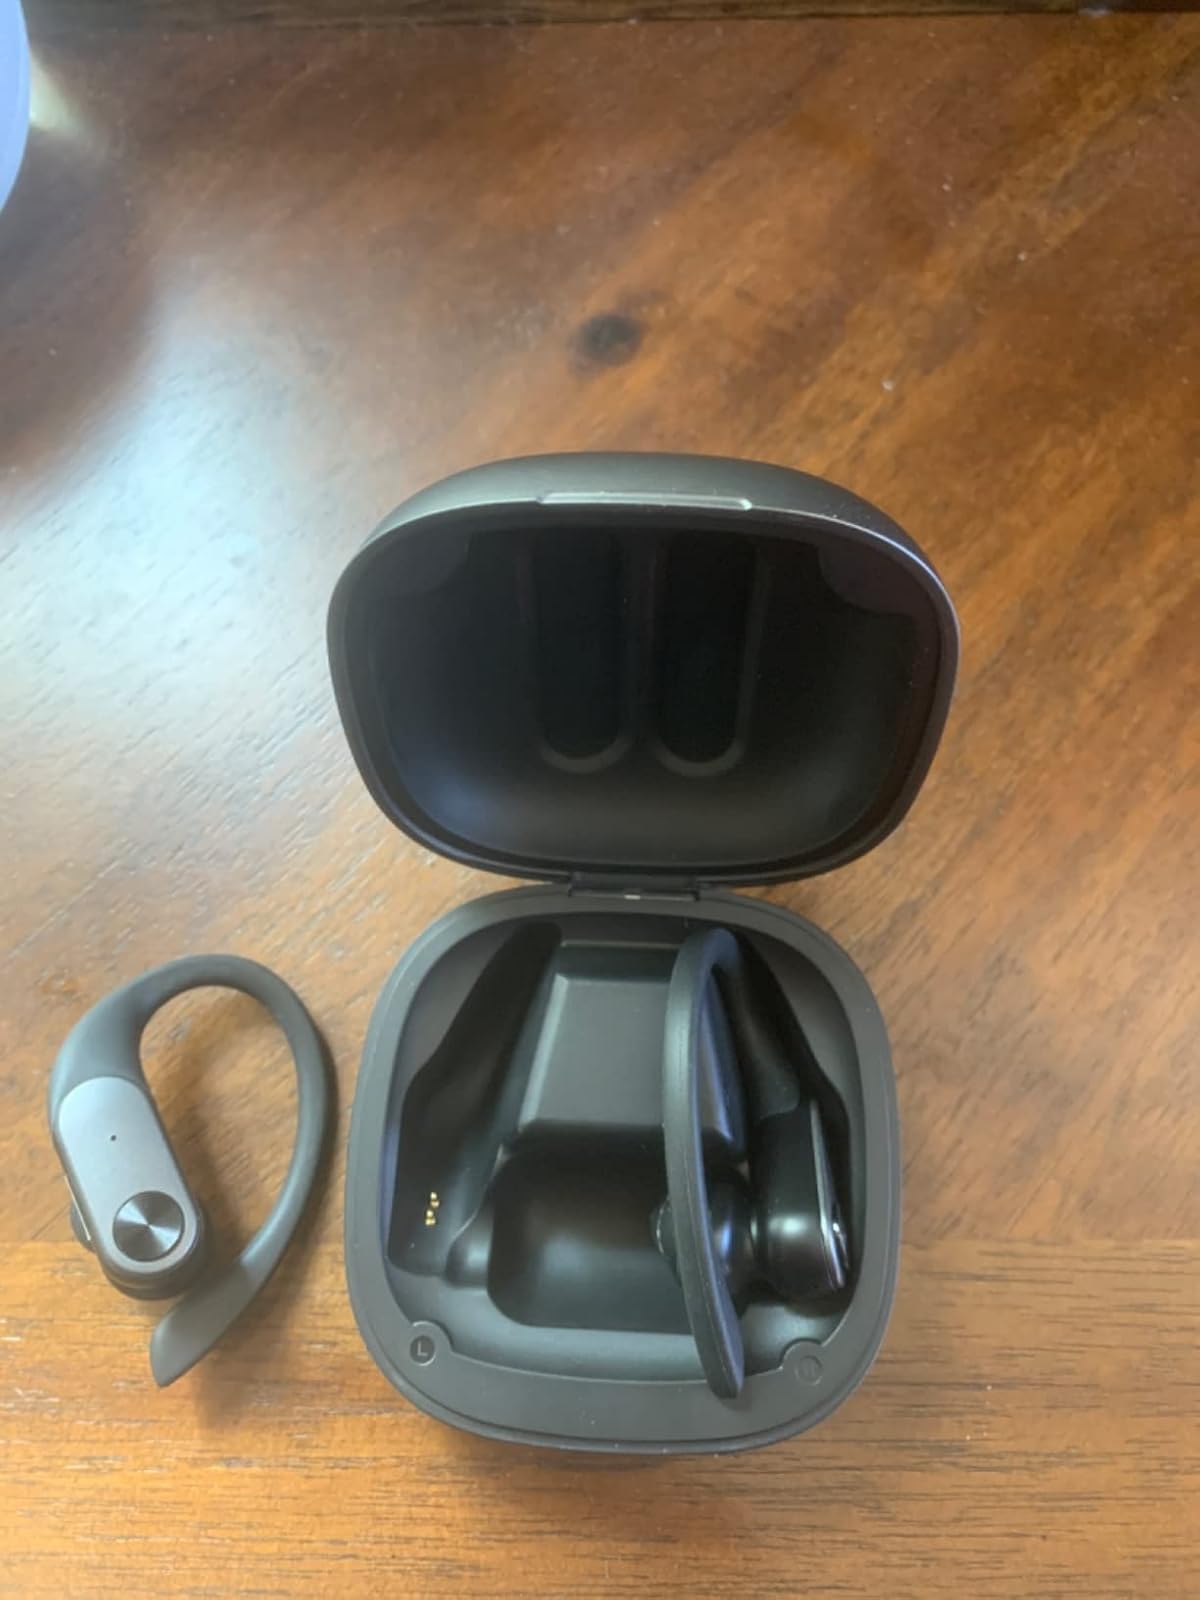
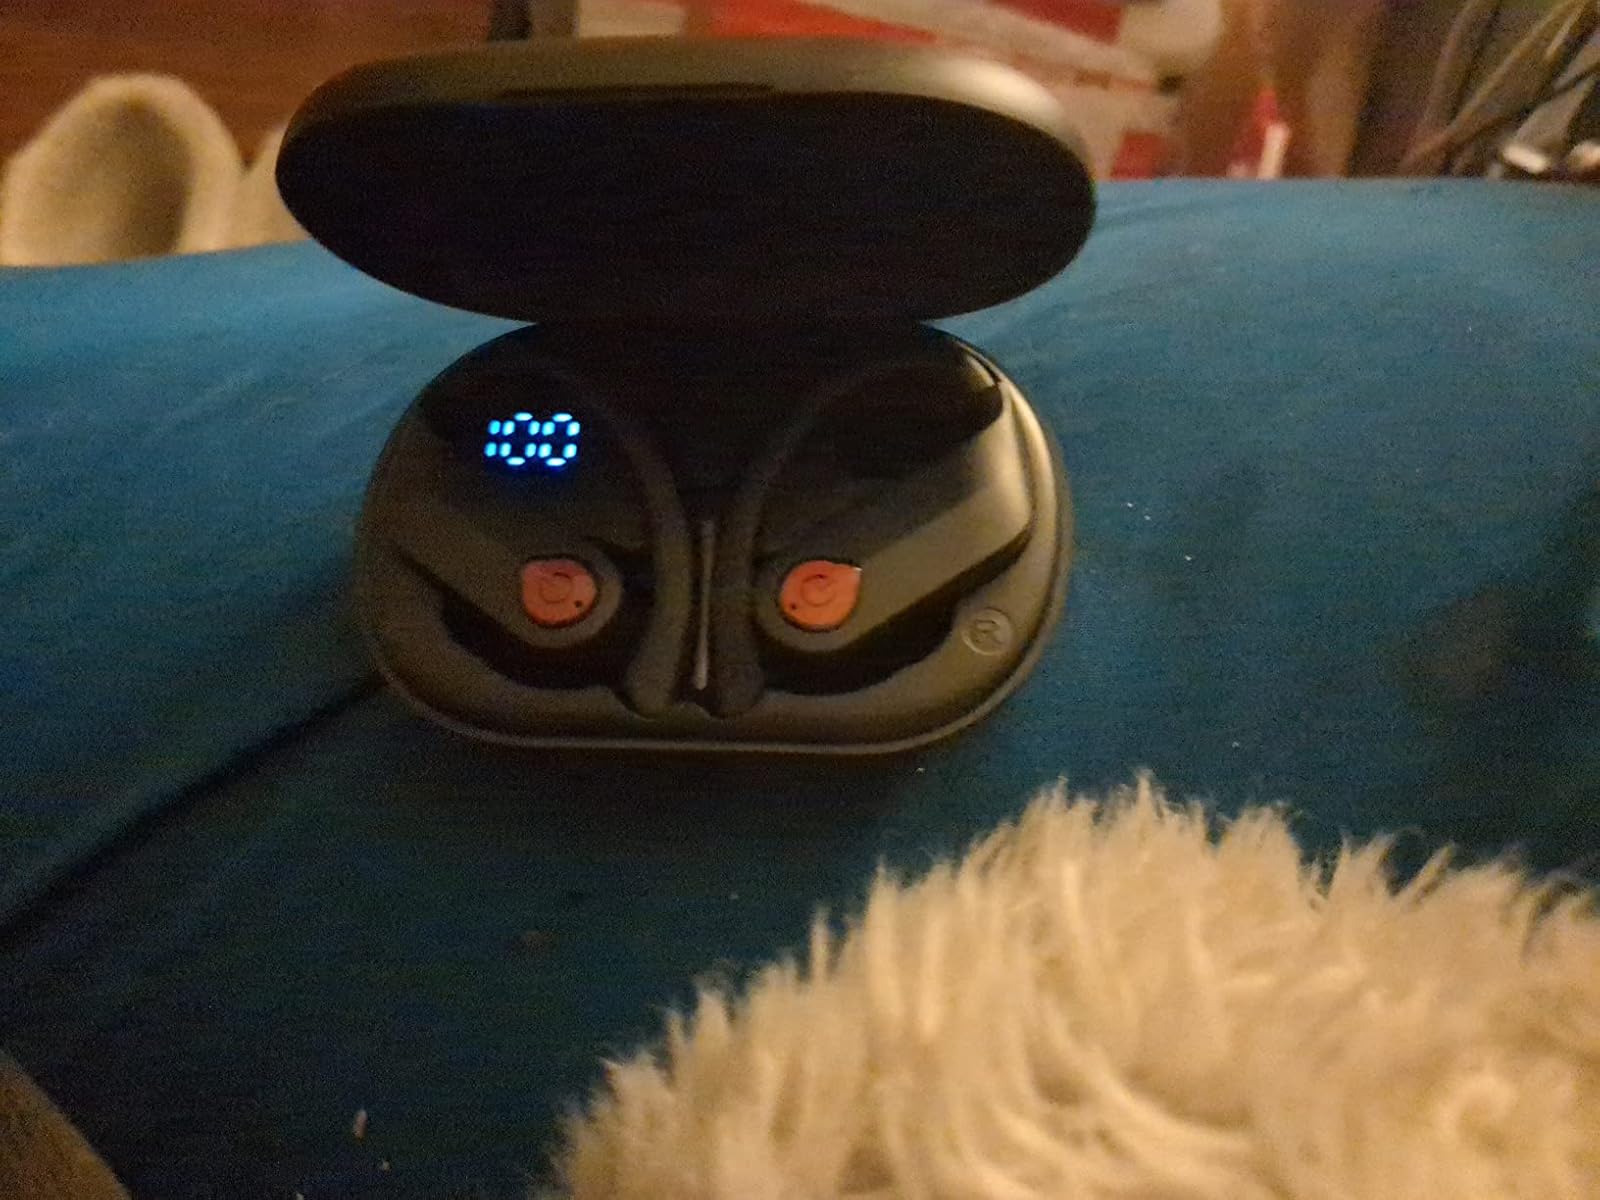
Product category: earbuds
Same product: no